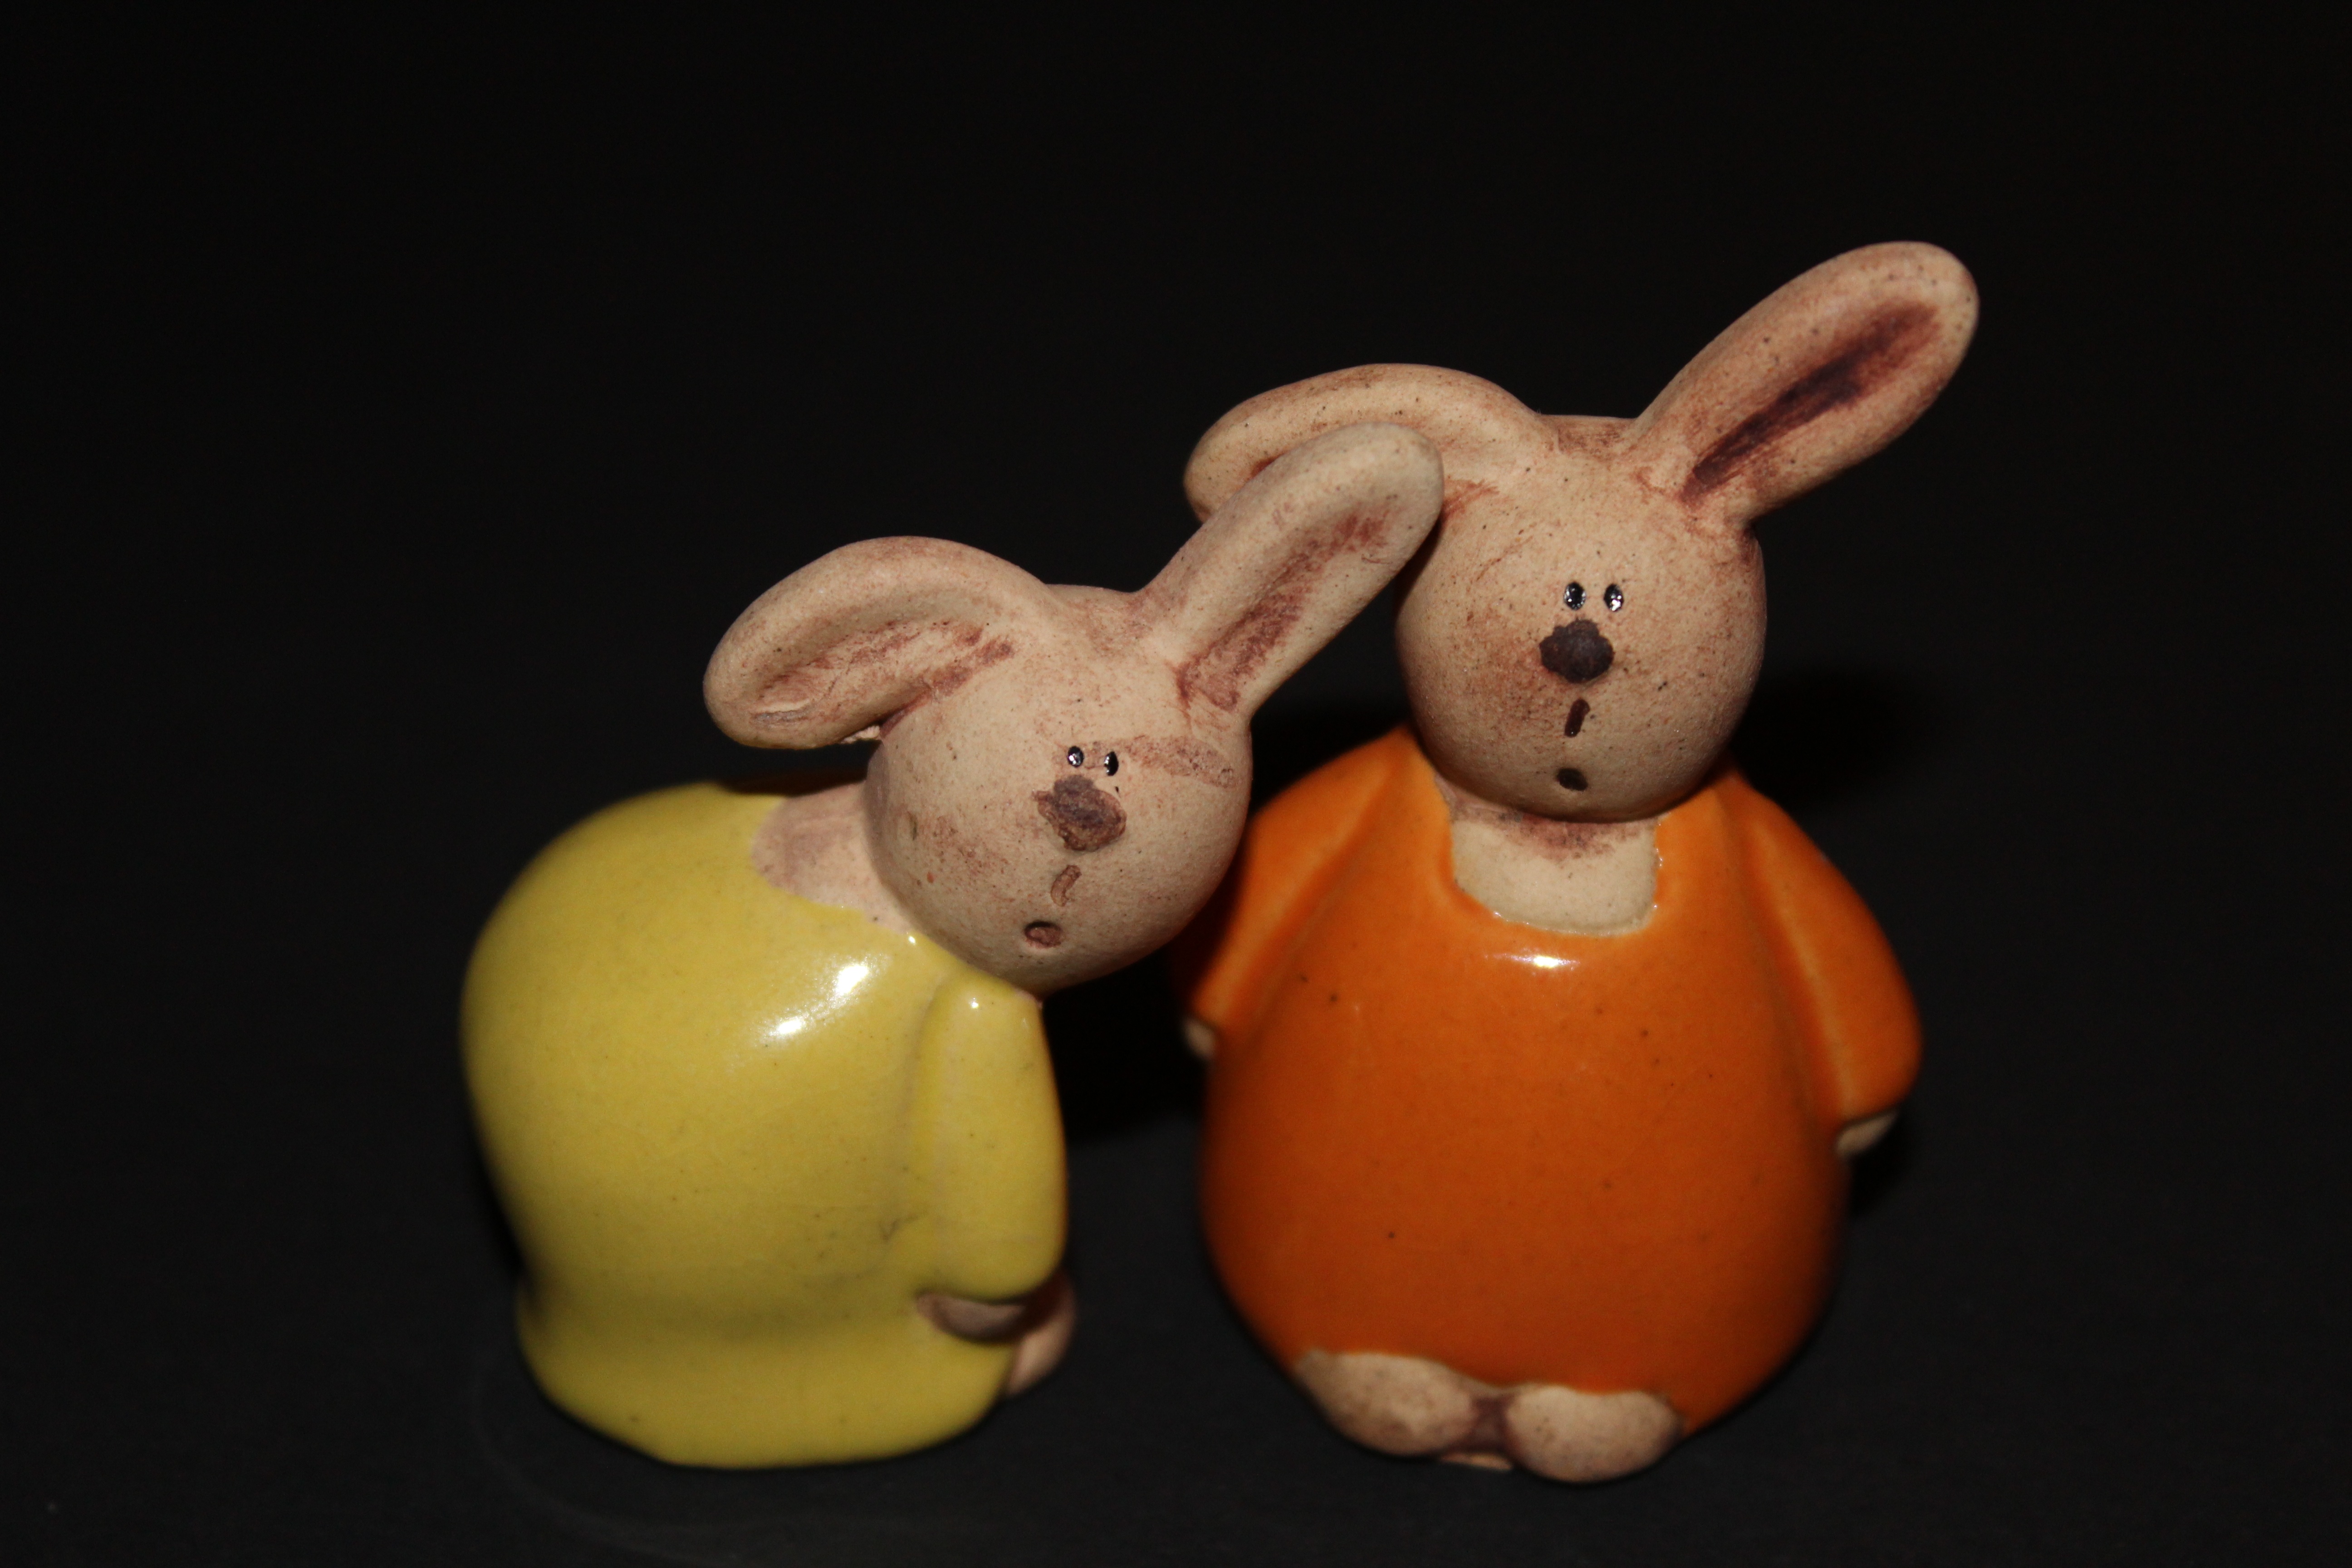
animal, decoration, orange, food, colorful, yellow, toy, rabbit, figure, figurine, funny, easter, easter bunny, ceramic figures